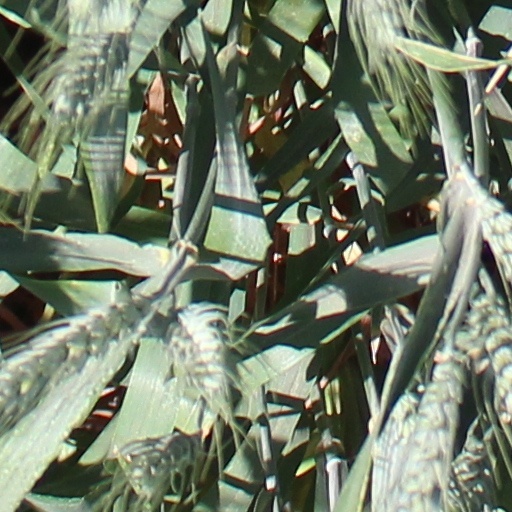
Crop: wheat